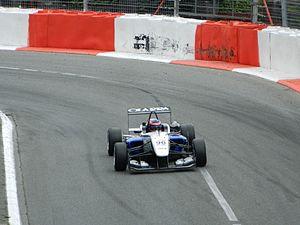
Andrea Roda sur Formule 3 lors du Grand Prix de Pau 2012.